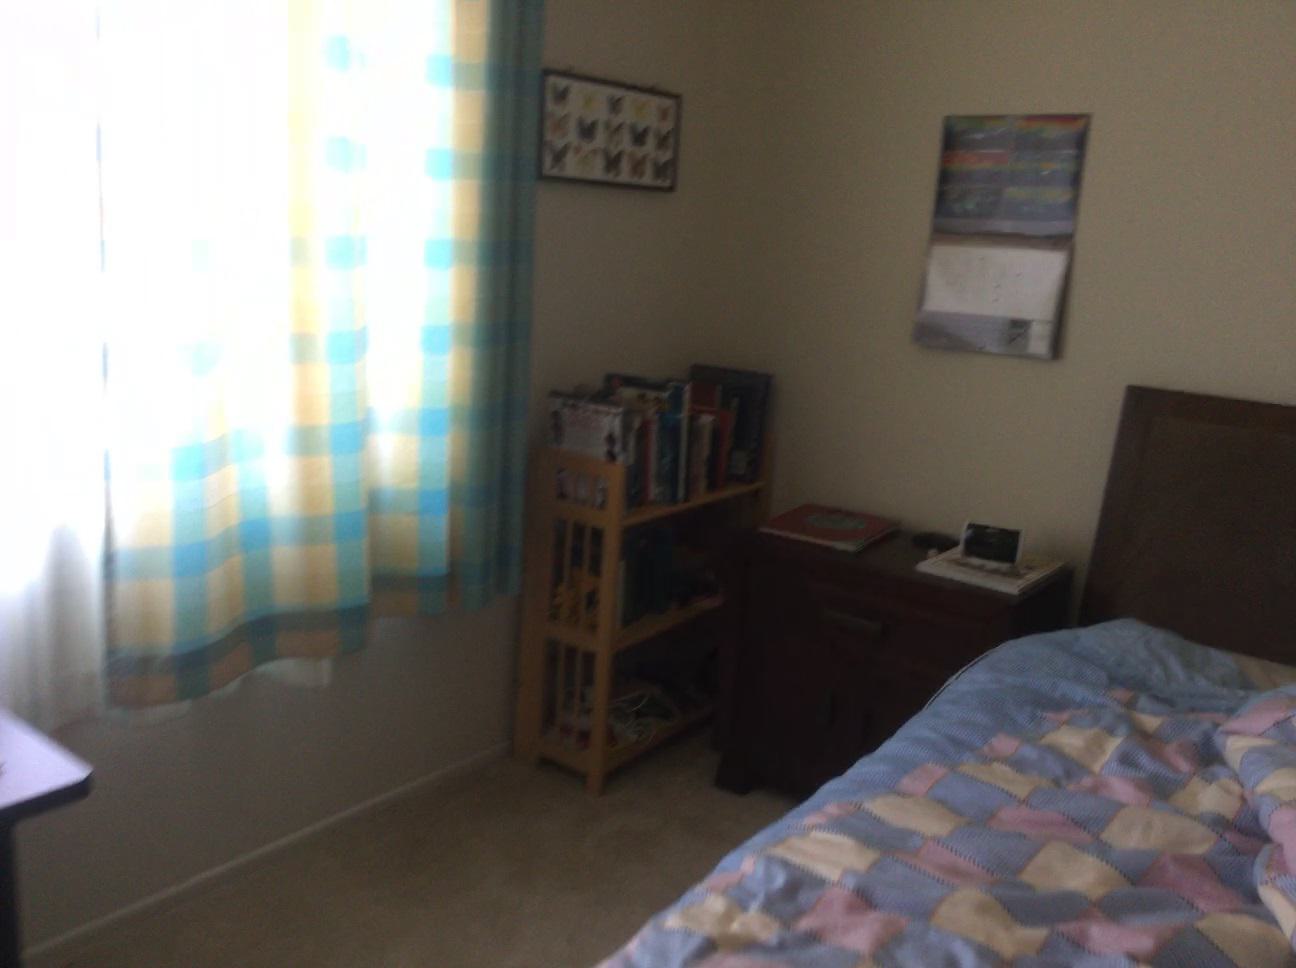
Question: Is the curtain in front of the book from the second object's perspective? Final answer should be yes or no.
Answer: Yes